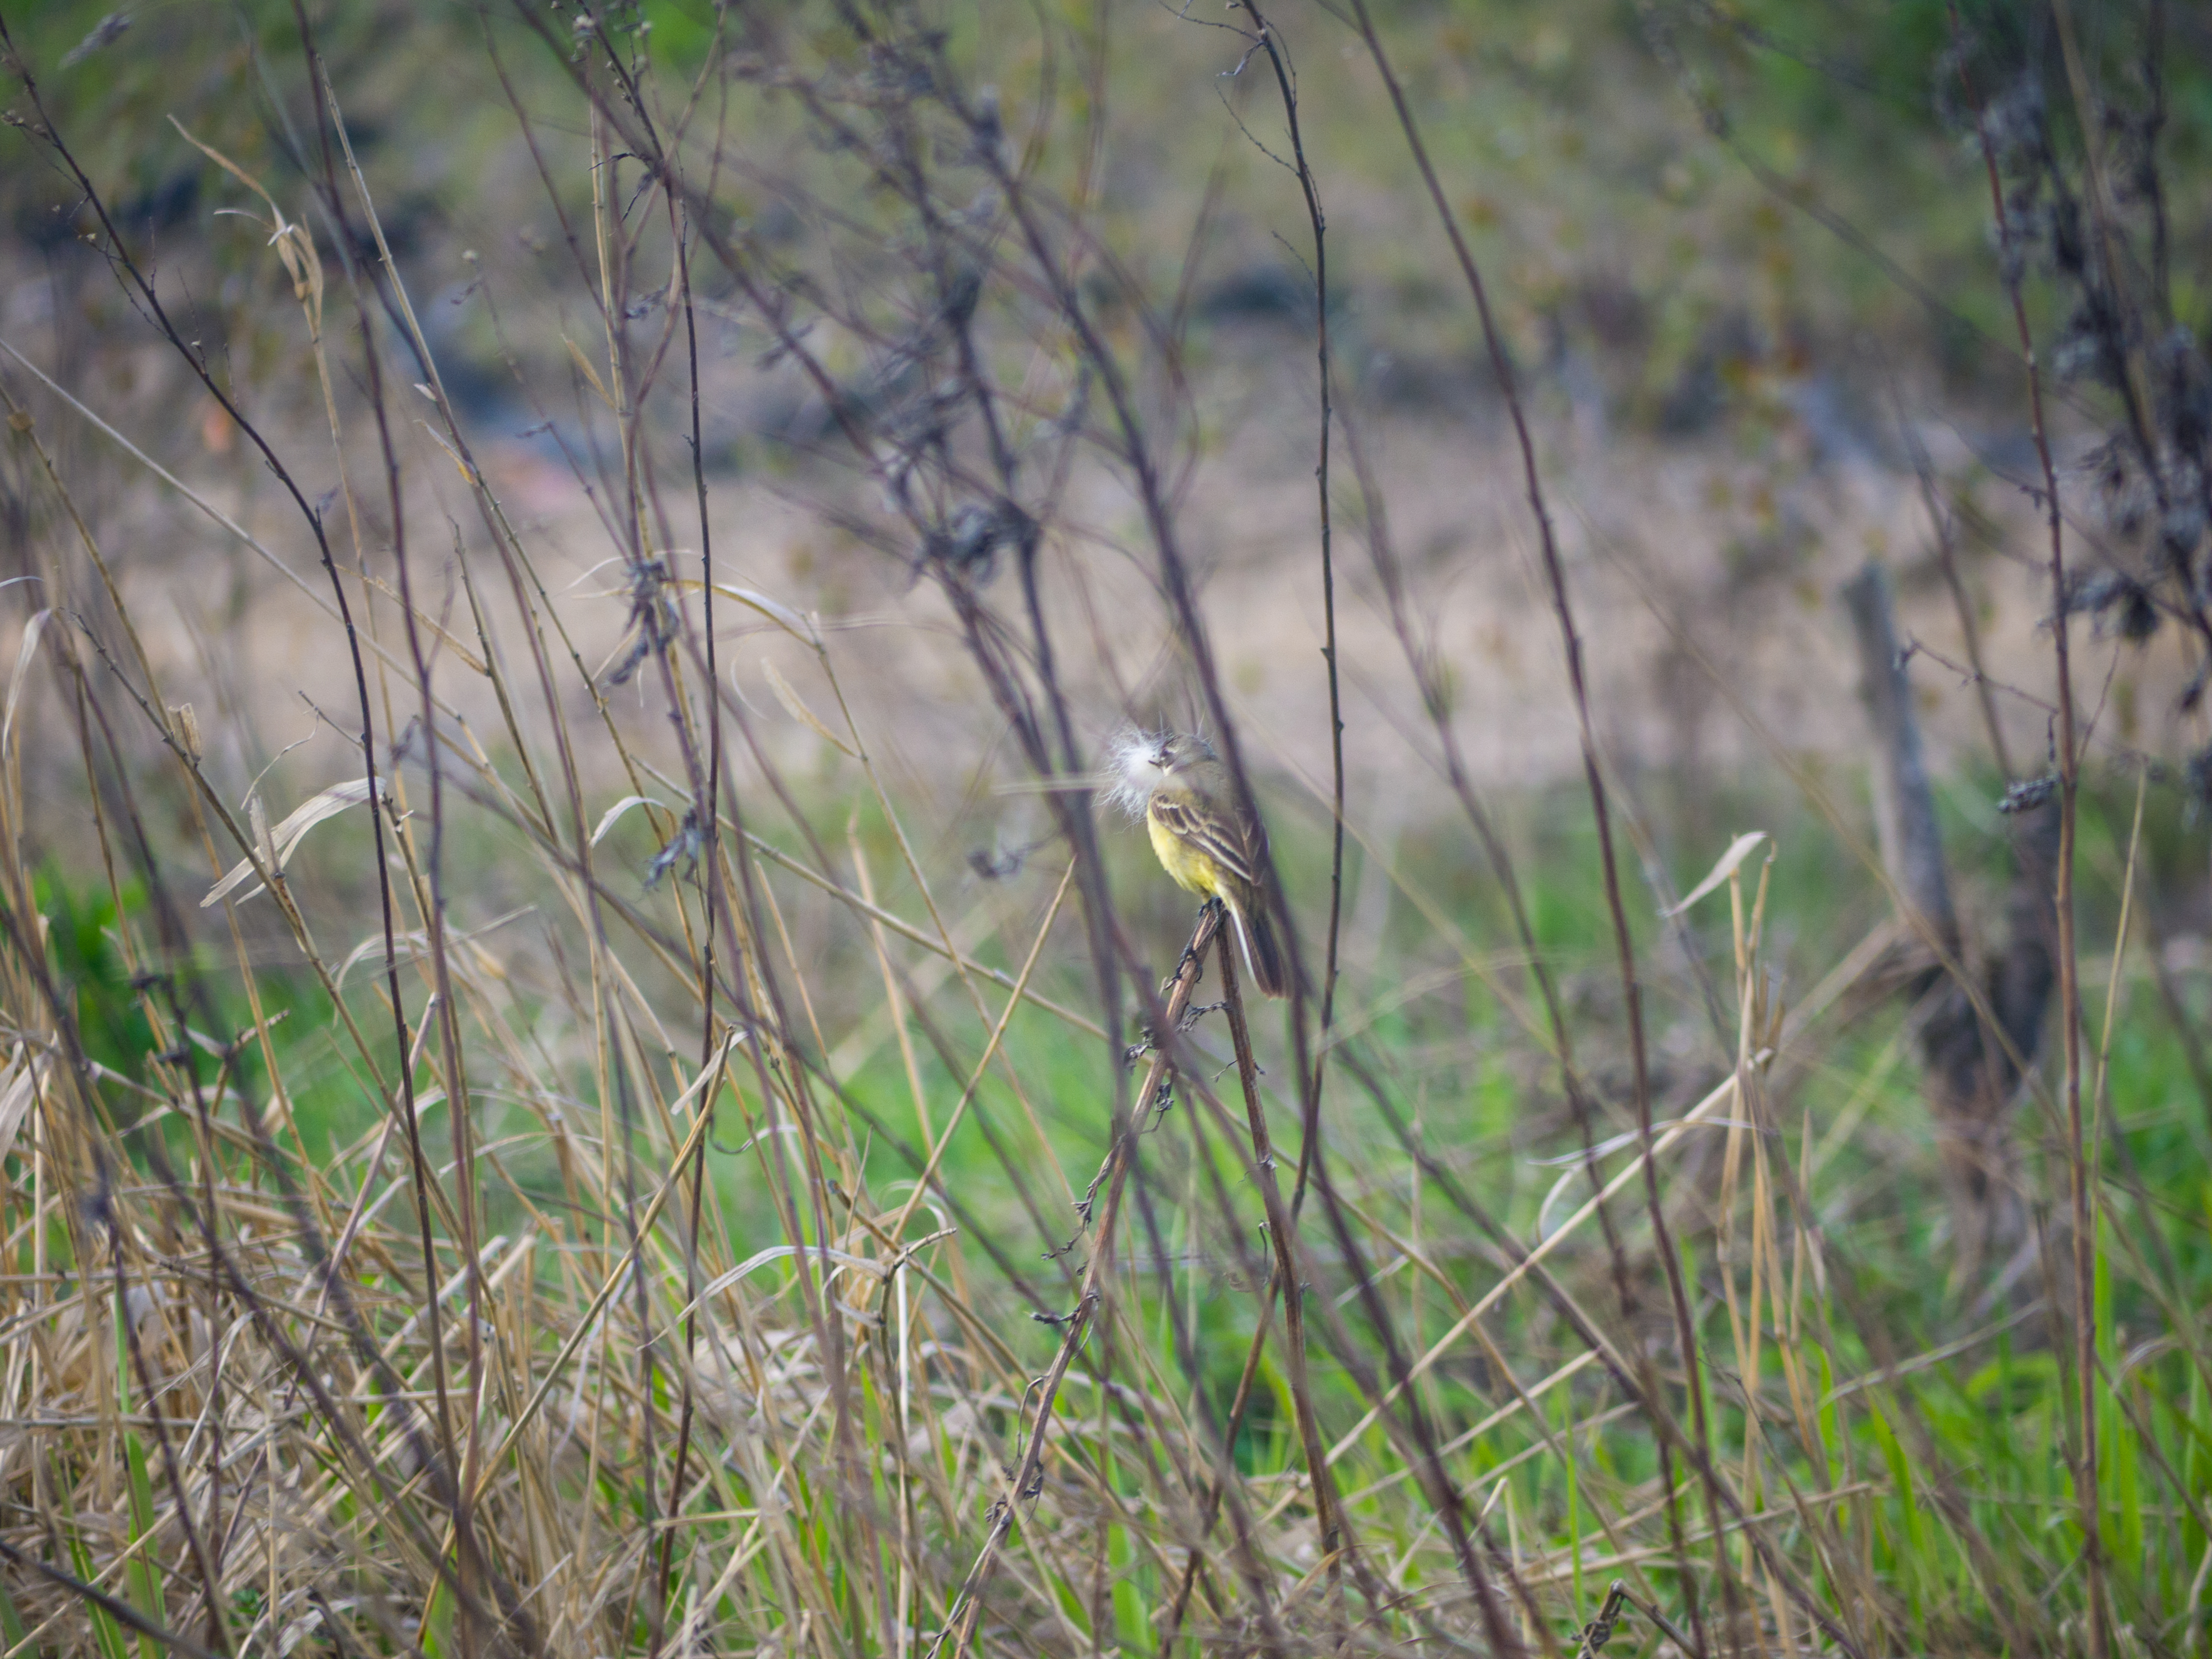
bird, grass, wildlife, grass family, plant, beak, plant community, sedge family, twig